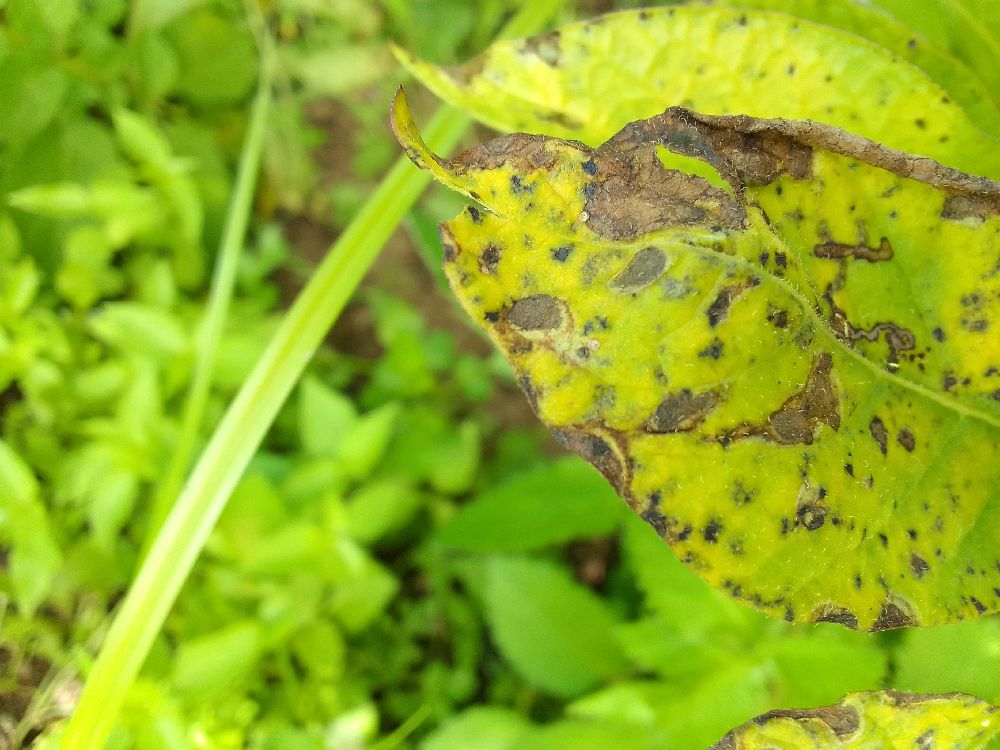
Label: Early blight